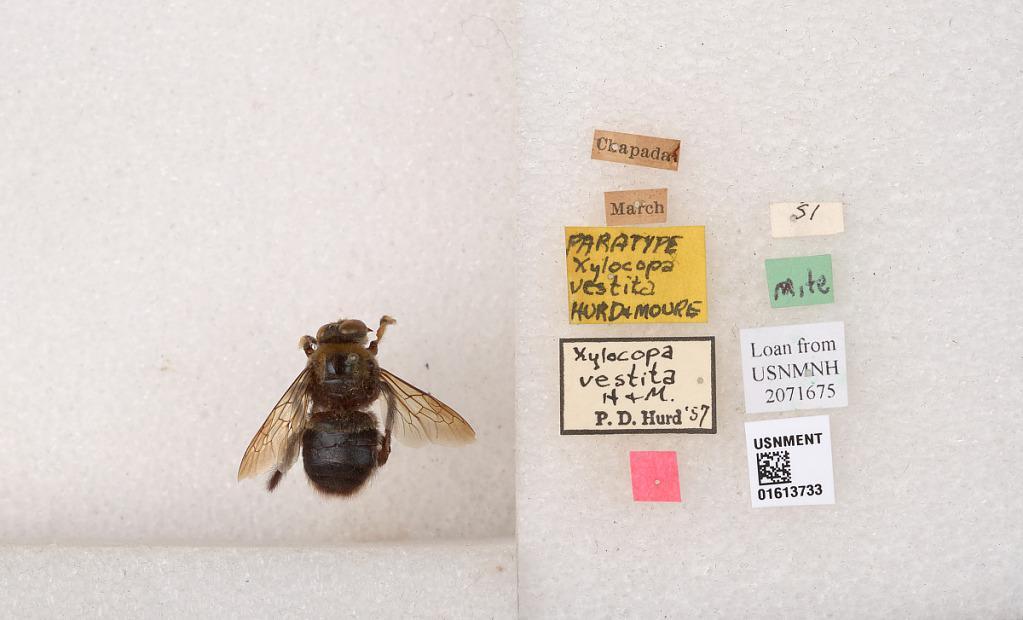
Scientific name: Xylocopa (Cirroxylocopa) vestita Hurd & Moure
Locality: Chapada
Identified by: Hurd, P. D.